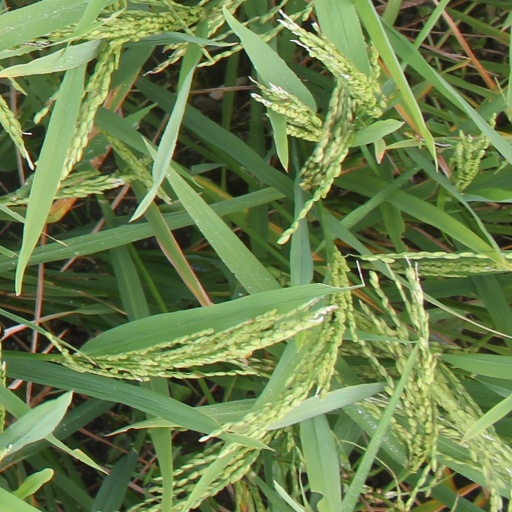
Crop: rice